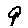
Label: 9